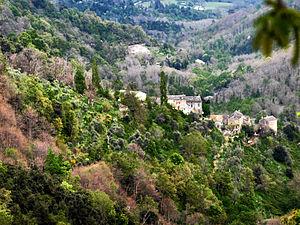
Poggio-Marinaccio est une commune française située dans la circonscription départementale de la Haute-Corse et le territoire de la collectivité de Corse. Le village appartient à la piève d'Ampugnani, en Castagniccia.